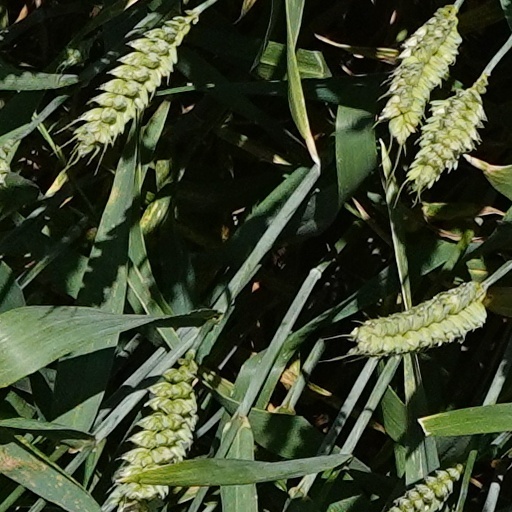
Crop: wheat